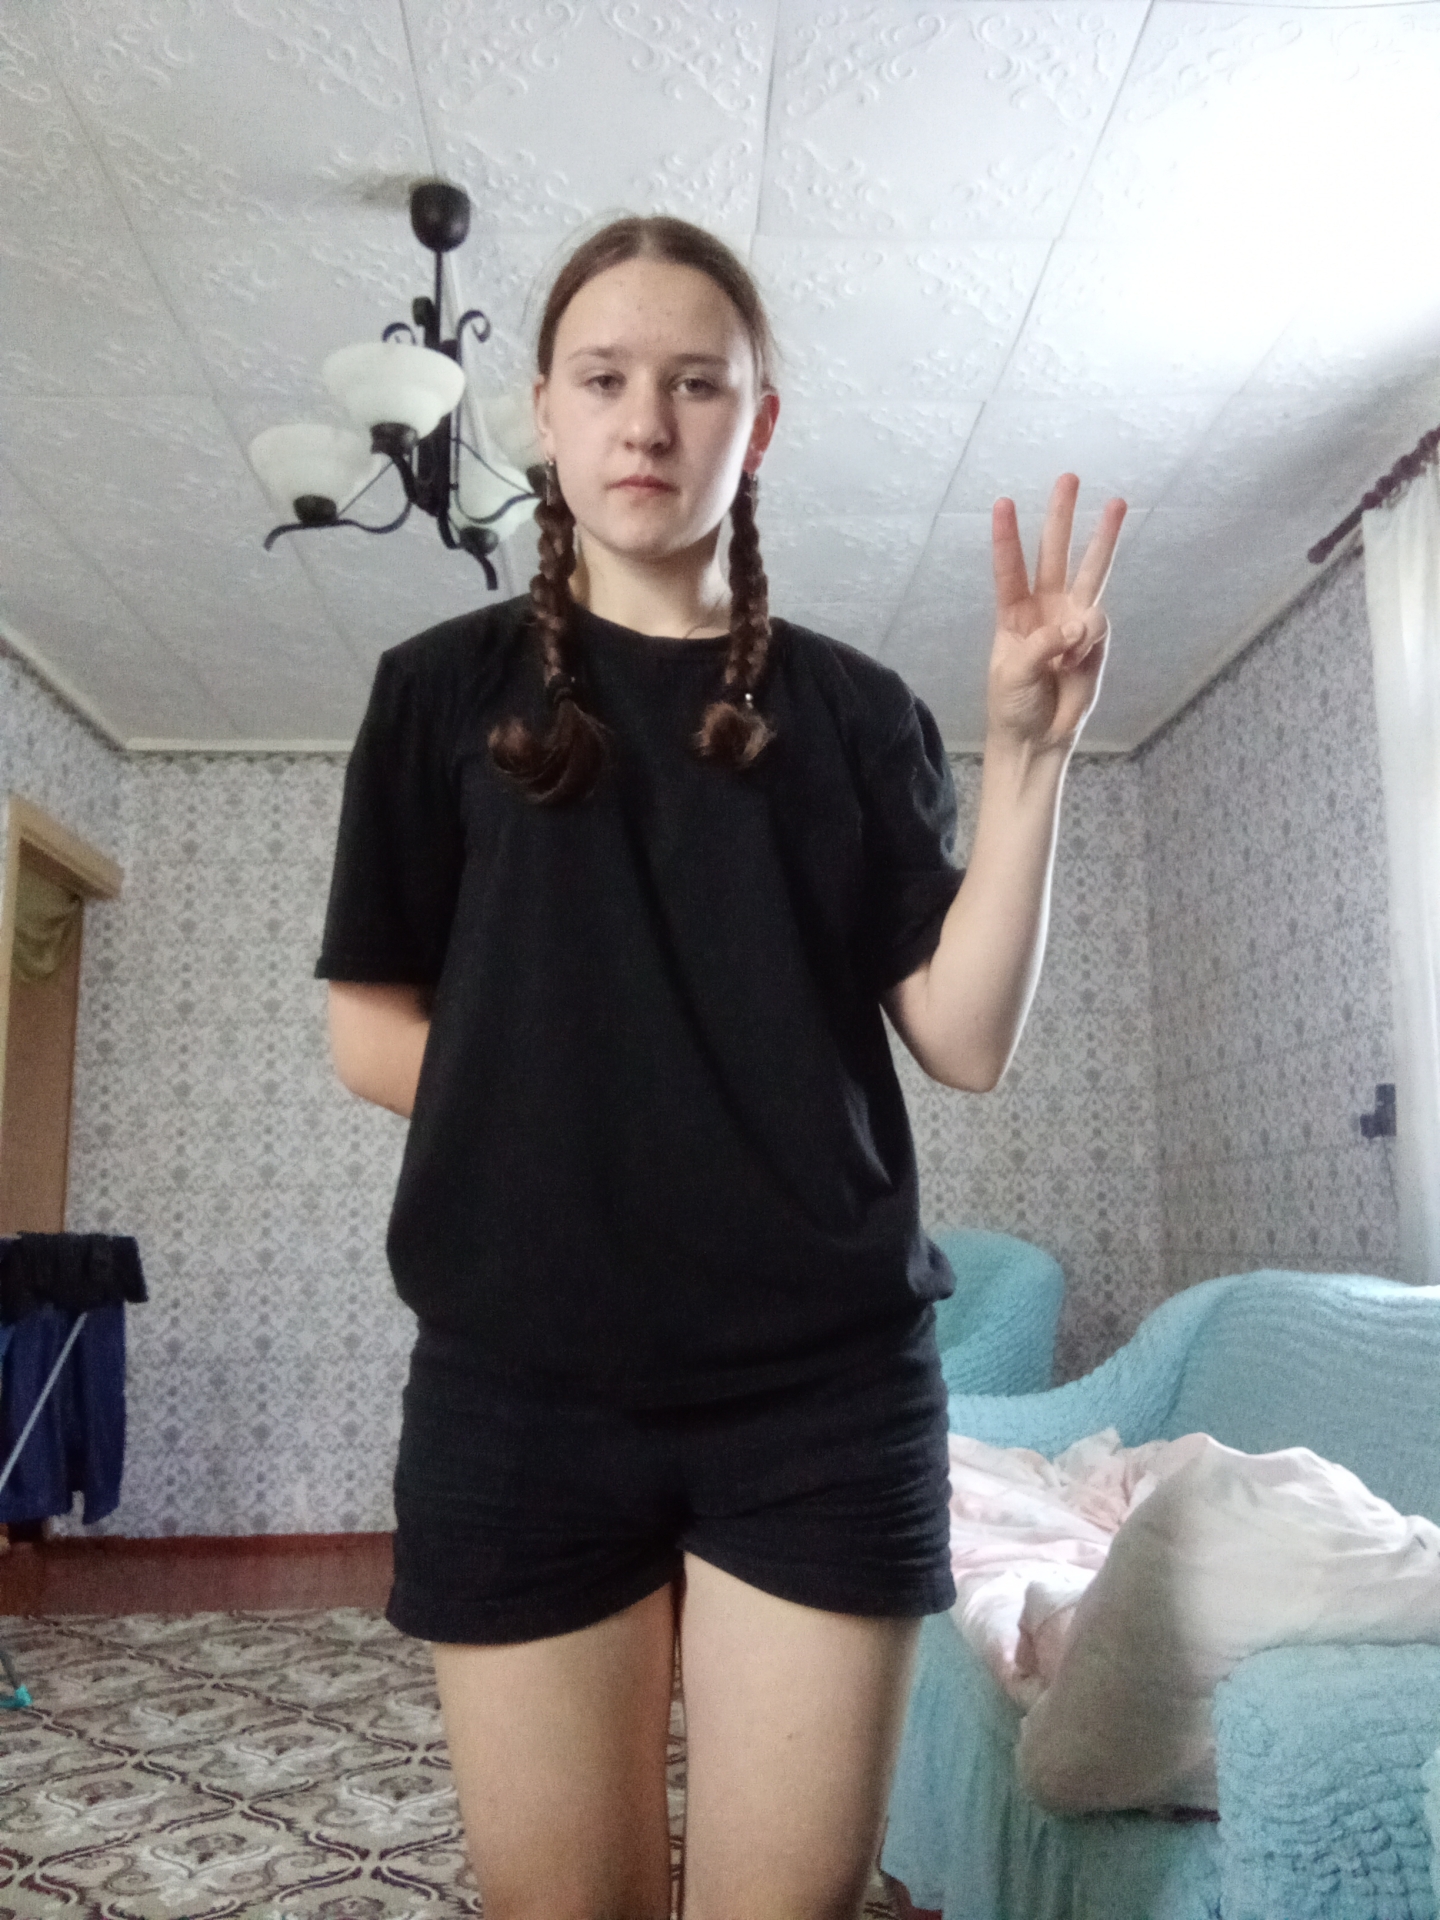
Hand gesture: three